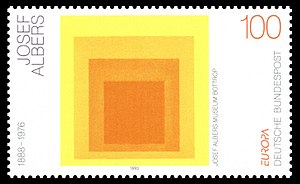
Josef Albers
Ehrung des Quadrats på tysk frimærke
Josef Albers var en tysk pionér indenfor abstrakt malerkunst og én af de mest indflydelsesrige kunstnere i Bauhaus-gruppen. Som medlem af denne gruppe arbejdede Albers mest med glas og keramik. I 1933 emigrerede han til USA, hvor han bl.a. underviste ved Yale og Harvard. Hans mest kendte værk er Homage to the Square.